Angelo Vaccaro

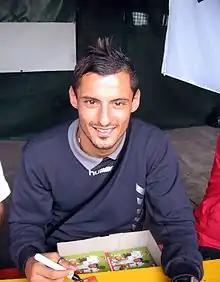

Angelo Vaccaro (born 4 October 1981) is a retired Italian footballer.